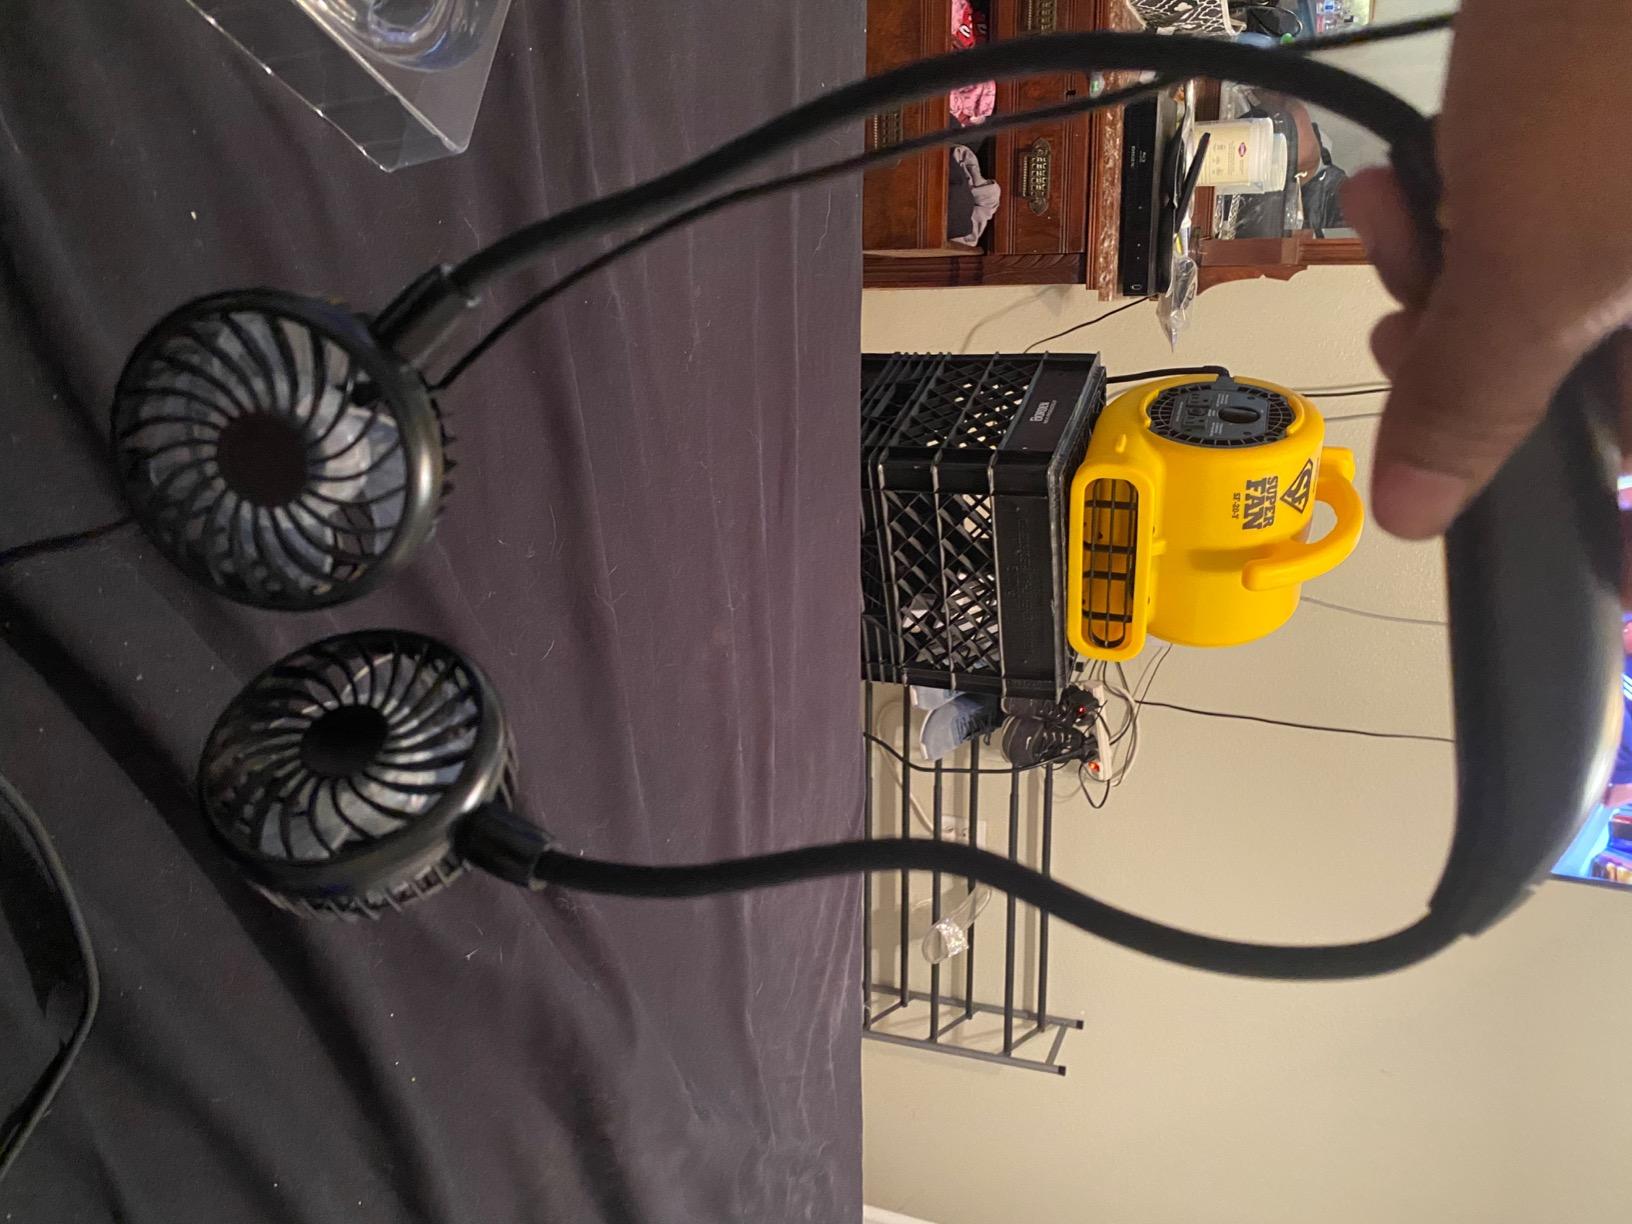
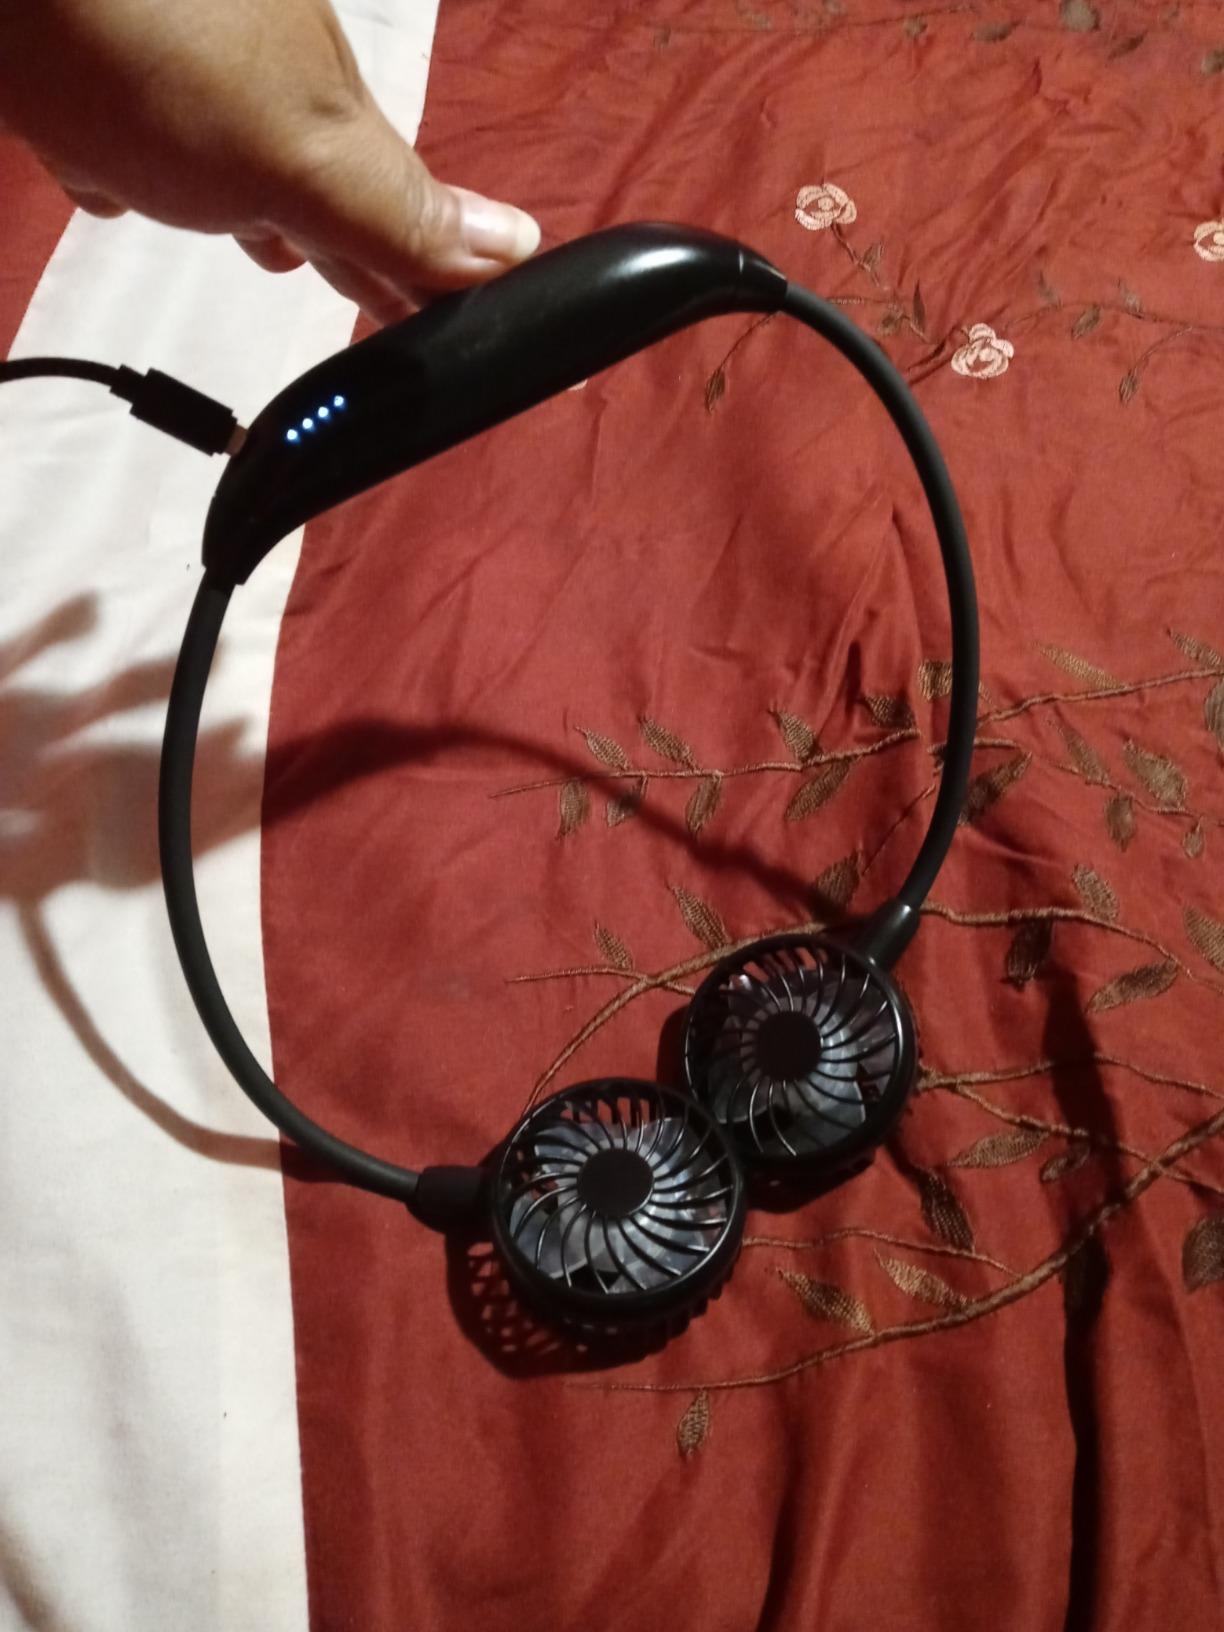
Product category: fan
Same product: yes